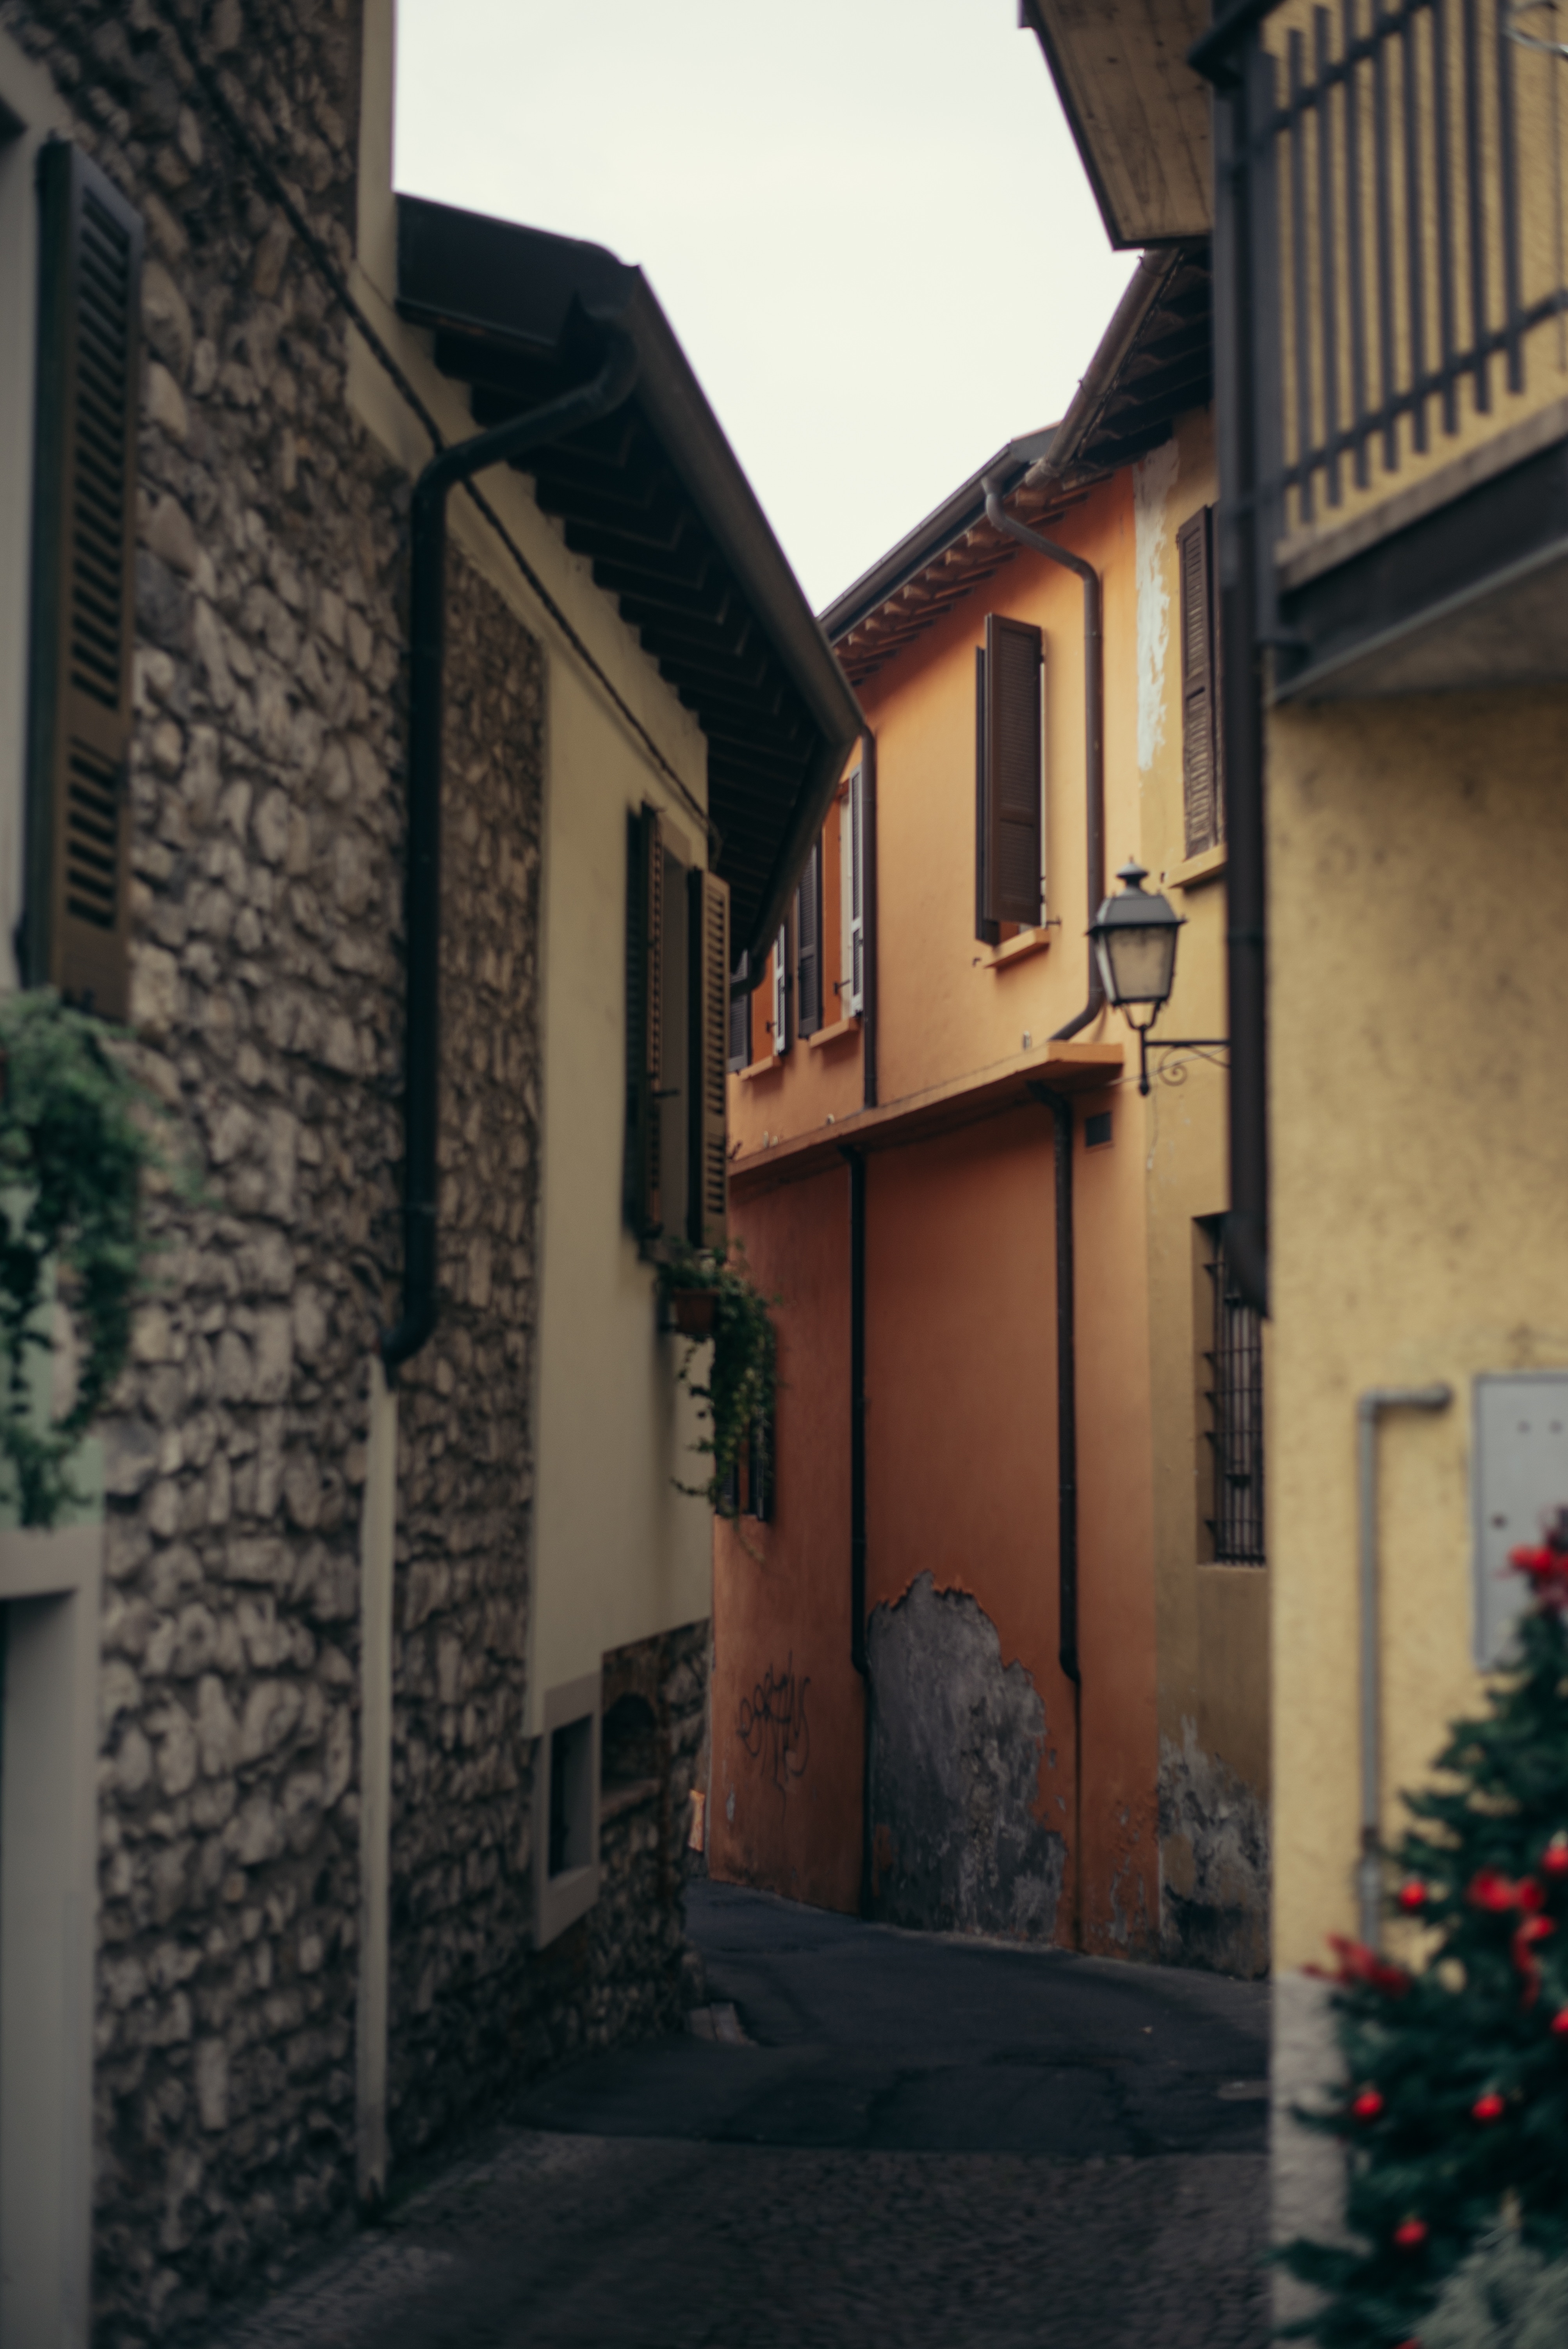
architecture, road, street, house, window, town, alley, home, facade, lighting, infrastructure, neighbourhood, urban area